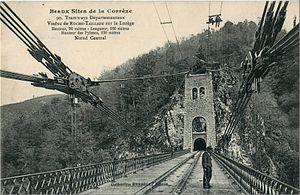
Carte postale ancienne éditée par Eybouletfrères, n°90, collection Beaux Sites de la Corrèze
La compagnie des tramways de la Corrèze est le nom de la compagnie à laquelle a été concédée le réseau d'intérêt local à voie métrique du département de la Corrèze et exploité de 1912 à 1960. Cette compagnie est formée par MM. Etienne et Gilbert Planche. Son siège est à Lyon.
Le viaduc des Rochers Noirs est un pont suspendu qui enjambe la Luzège entre Lapleau et Soursac dans le département français de la Corrèze. À l'origine son utilisation était uniquement ferroviaire ; il appartenait à l'ancienne ligne du Transcorrézien qui était gérée par les tramways de la Corrèze.
Albert Victor Hippolyte Léon Gisclard est un polytechnicien français concepteur d'un système de pont suspendu.